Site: brandenburg
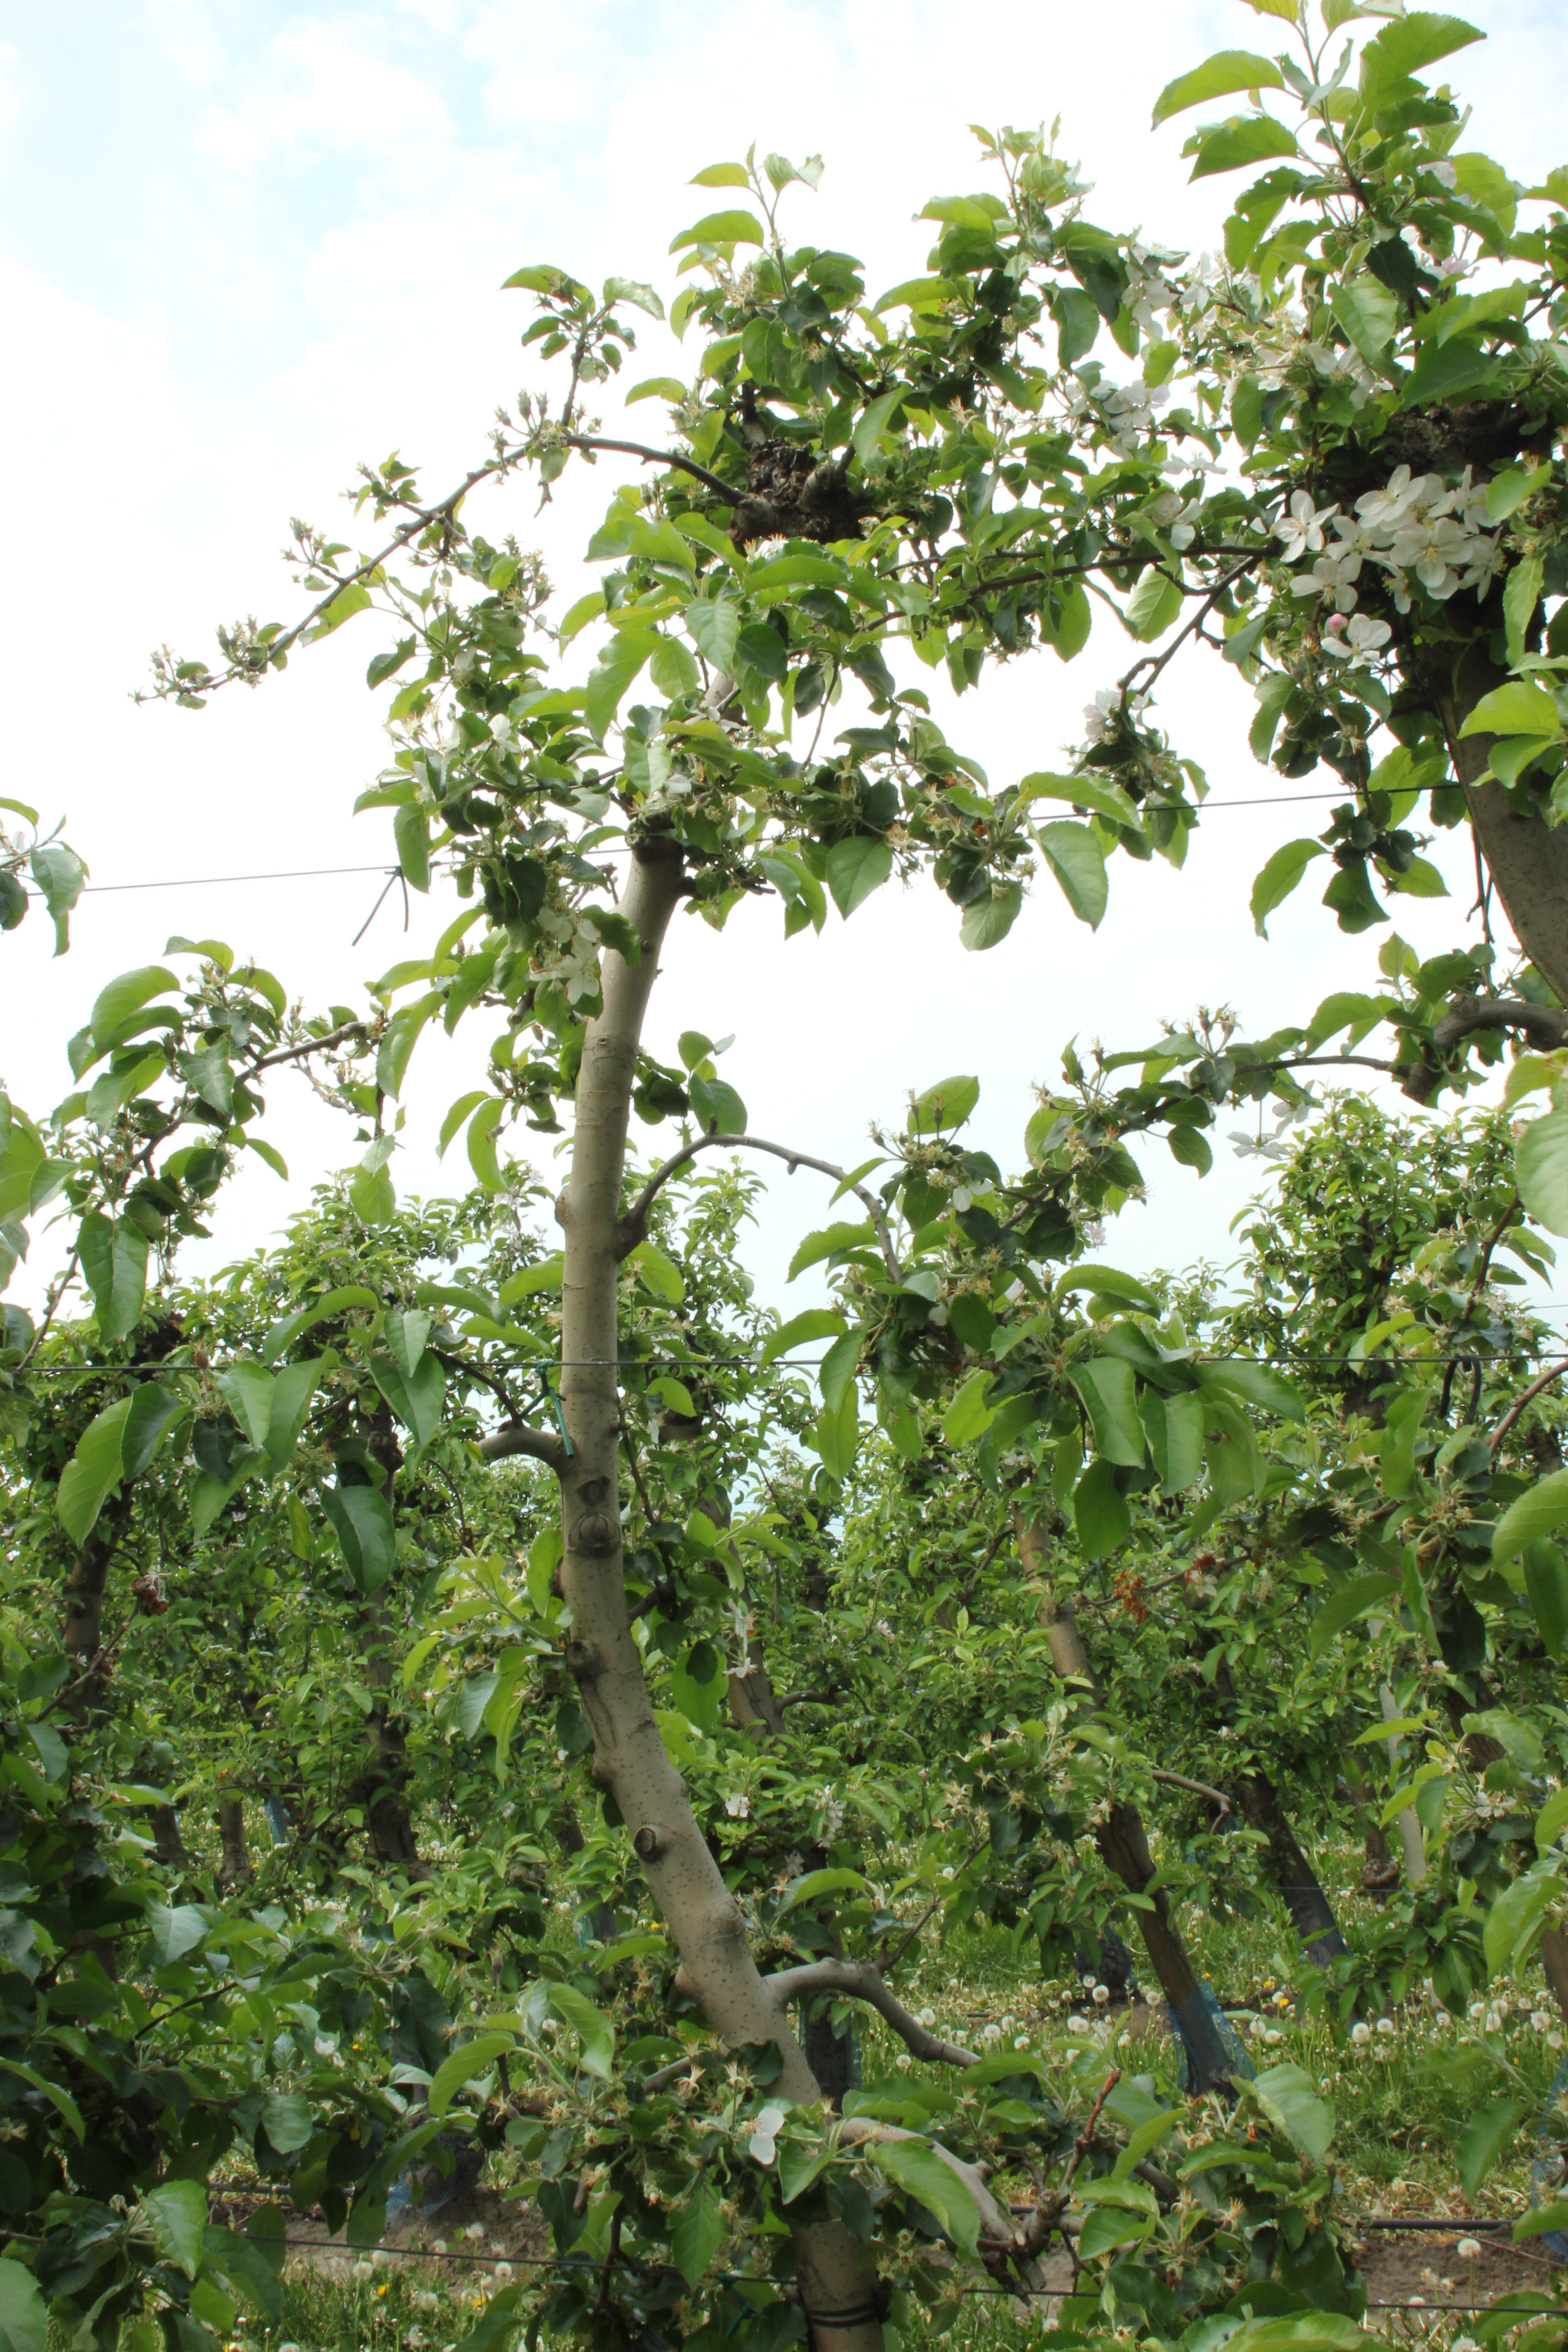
Growth stage (BBCH 67): Flowering